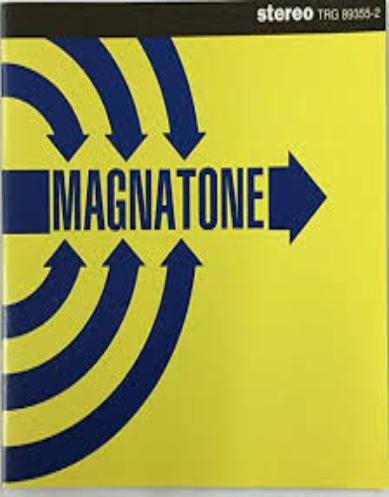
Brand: magnatone
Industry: Electronic